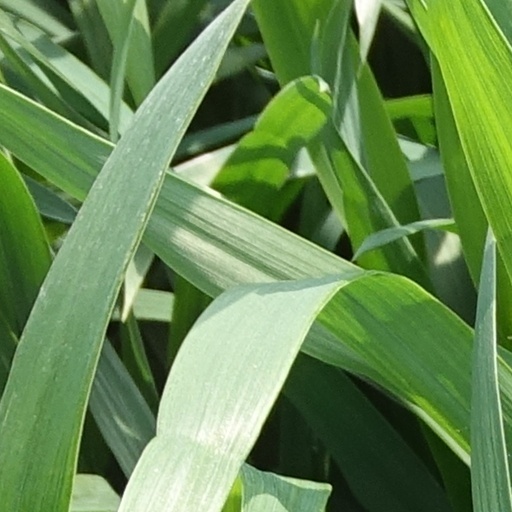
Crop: wheat